Hamadi Jebali

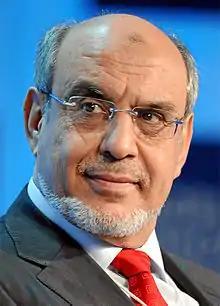
Jebali in 2012

Hamadi Jebali (""; born 12 January 1949) is a Tunisian engineer, politician, and journalist who was Prime Minister of Tunisia from December 2011 to March 2013. He was the Secretary-General of the Ennahda Movement, a moderate Islamic party in Tunisia, until he left his party in December 2014 in the course of the 2014 Tunisian presidential election.